White War

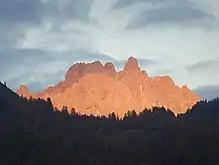
Pomagagnon

The war reached Cortina d'Ampezzo on July 31, 1914 with the conscription of men between 21 and 42 into the armed forces of Austria-Hungary. In November of the same year twenty-year-olds were also called up, and in May 1915, when Italy also entered the conflict, the draft was extended to men aged up to 50. Ladin speakers, Italian speakers from Trentino and German speakers from Tyrol were grouped into three regiments of Landesschützen and four of Kaiserjäger, hurriedly transferred to the Eastern Front.